Wurm: Journey to the Center of the Earth

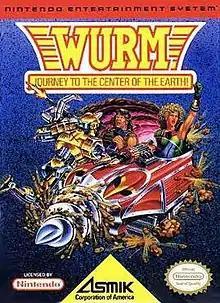
North American cover art

Wurm: Journey to the Center of the Earth, released in Japan as , is a multi-genre video game developed by Cyclone System and published by Asmik and SOFEL for the Nintendo Entertainment System in 1991.